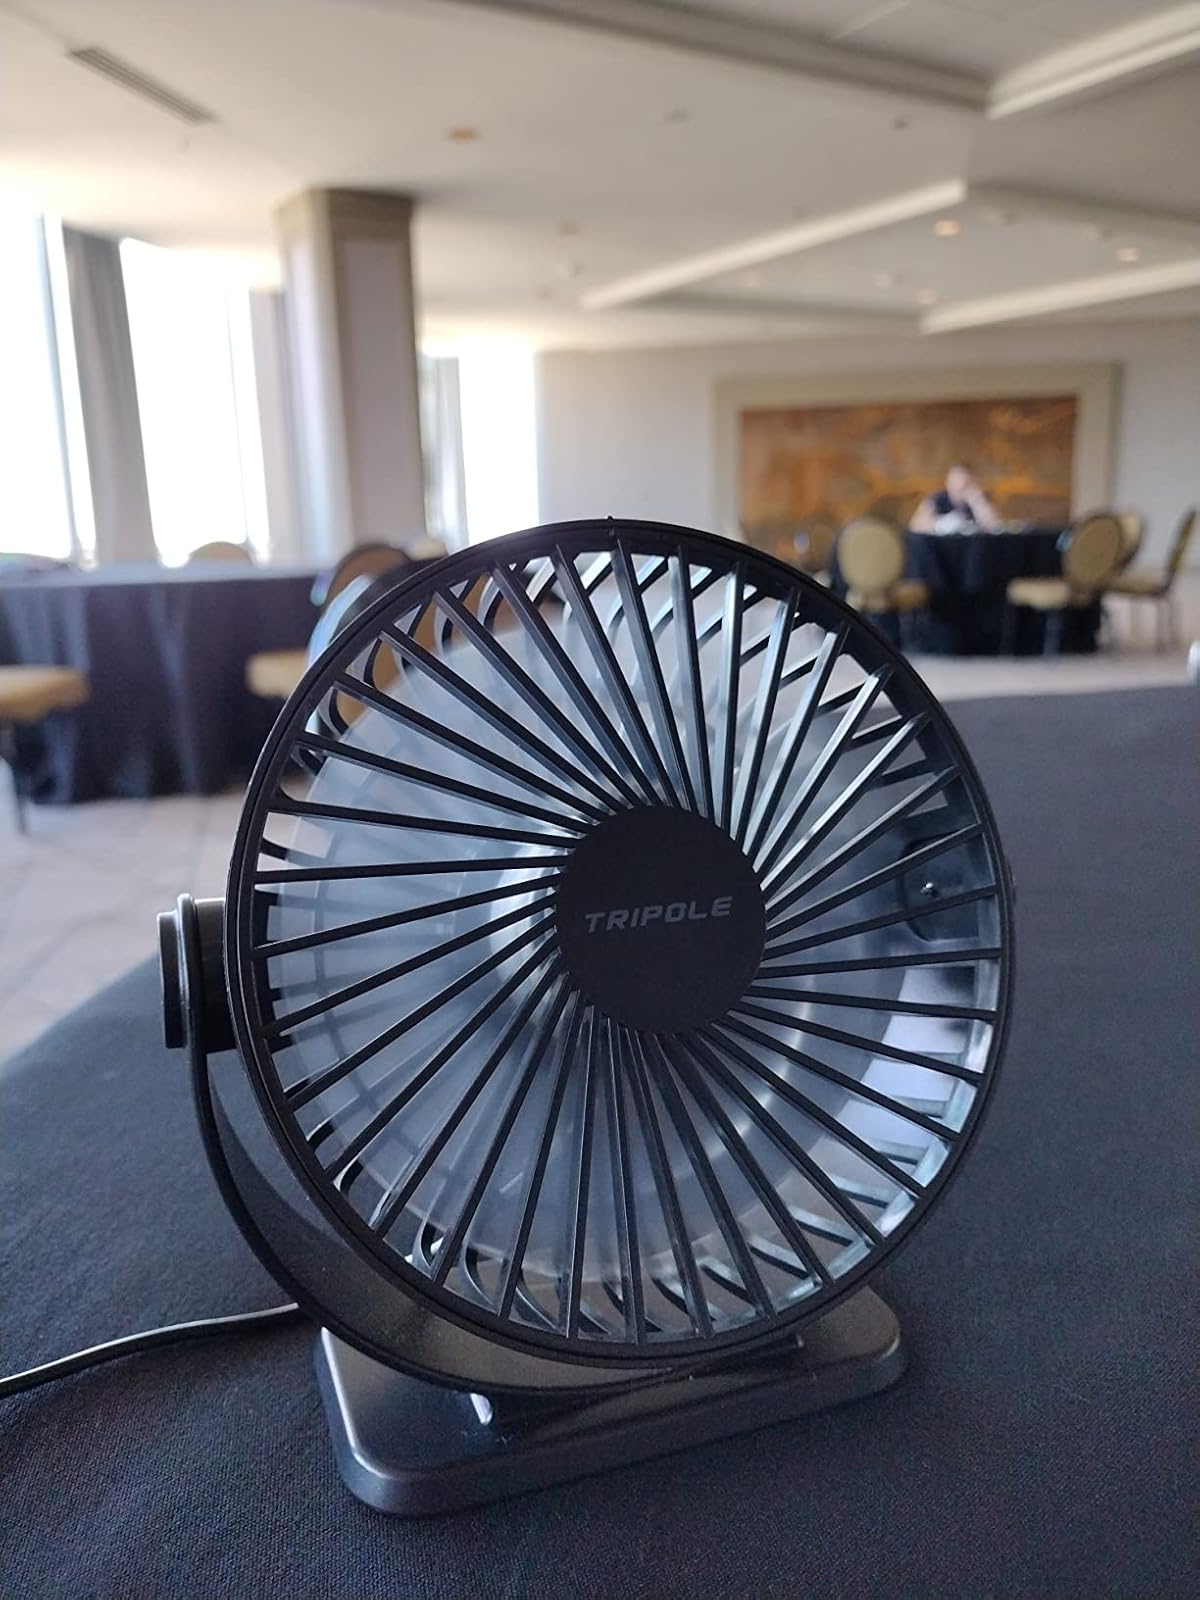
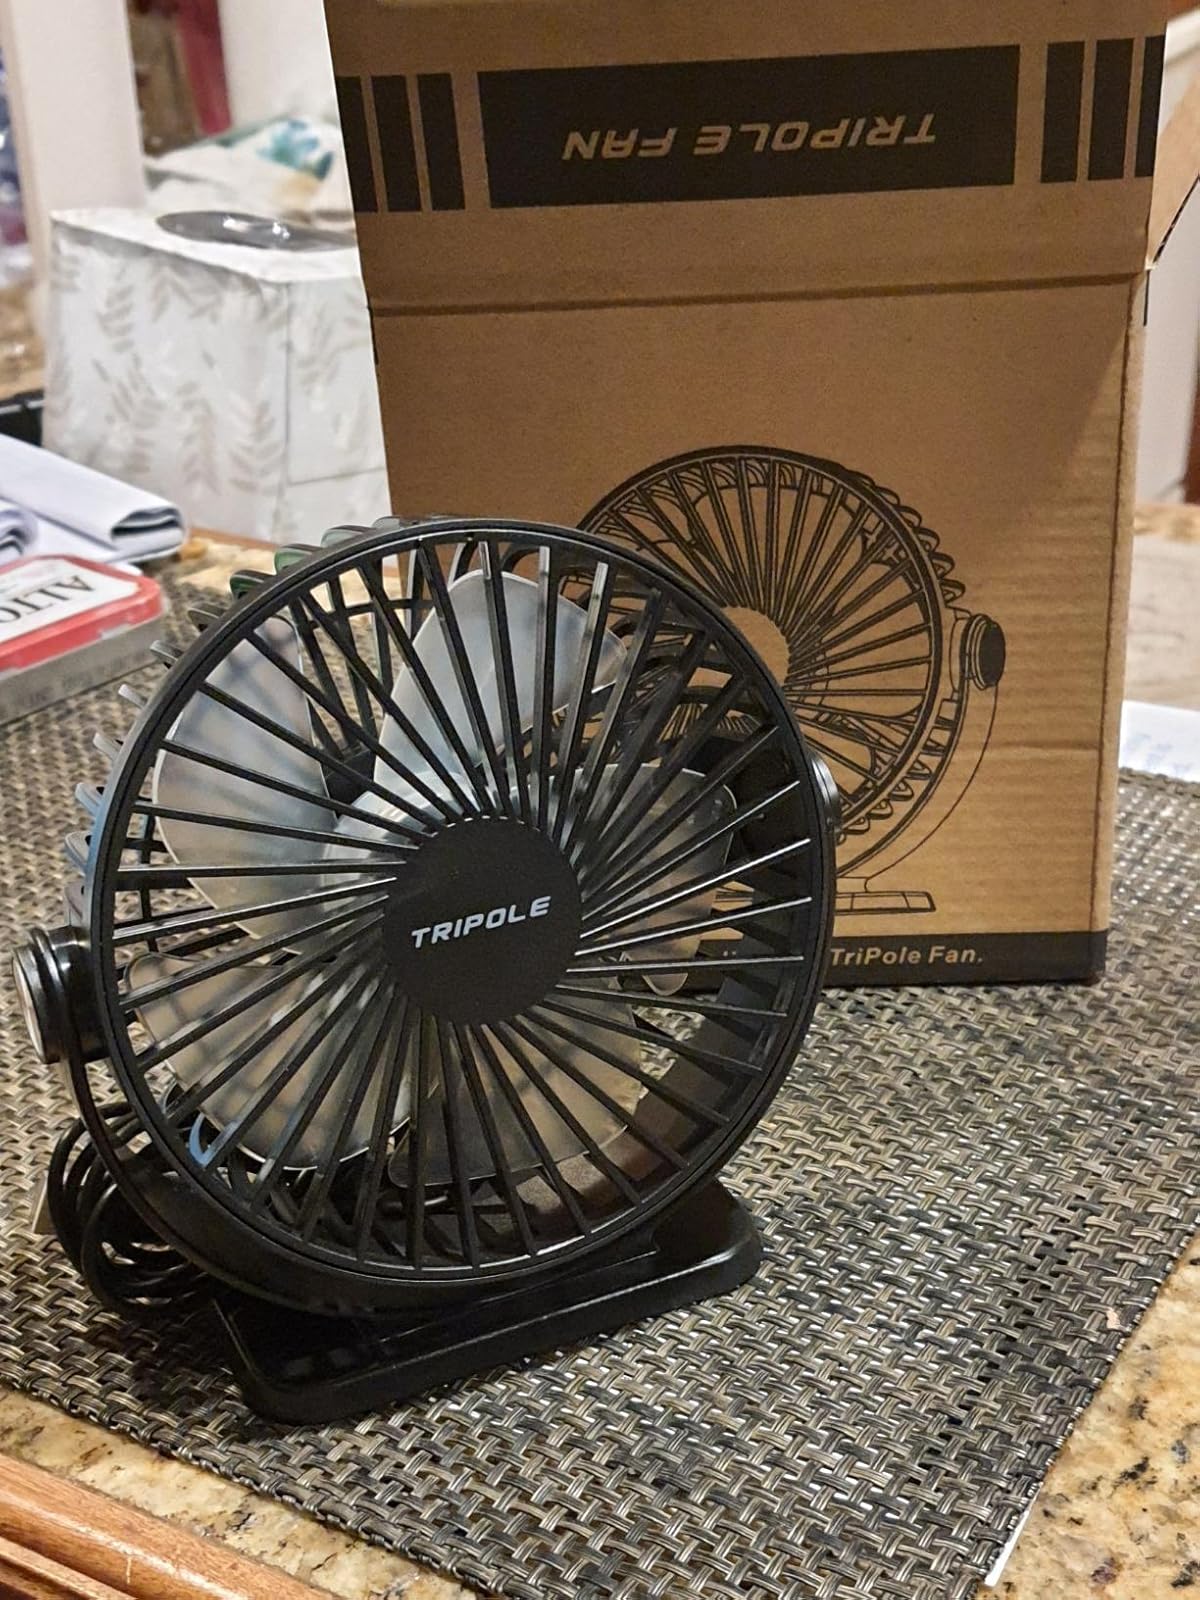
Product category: fan
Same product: yes